2016 Futsal Africa Cup of Nations

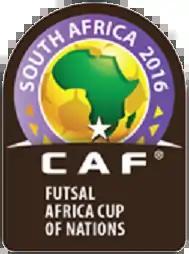

The 2016 Africa Futsal Cup of Nations was the sixth edition of the Africa Futsal Cup of Nations, the quadrennial international futsal championship organised by the Confederation of African Football (CAF) for the men's national teams of Africa. The tournament was held in South Africa between 15–24 April 2016. A total of eight teams played in the tournament.